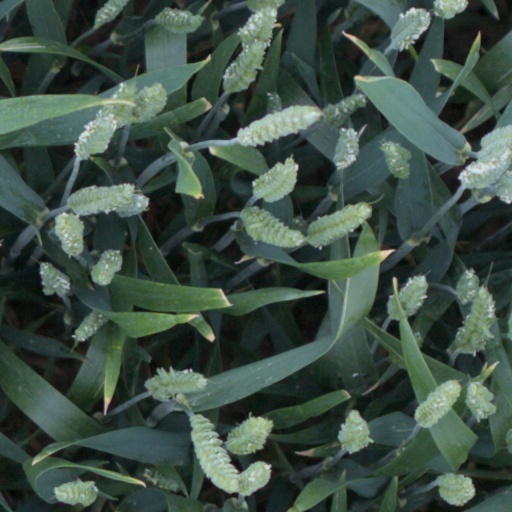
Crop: wheat